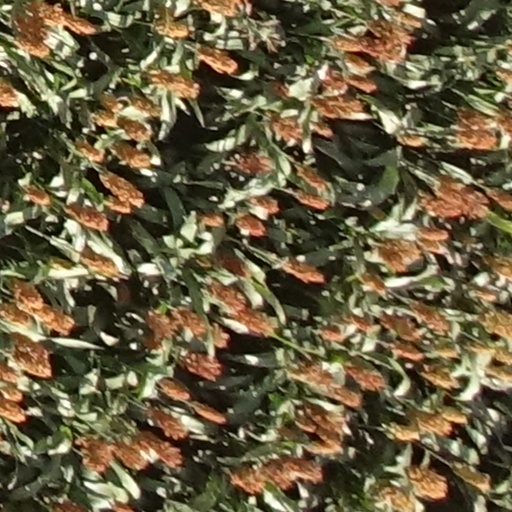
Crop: sorghum